Third Amendment to the United States Constitution

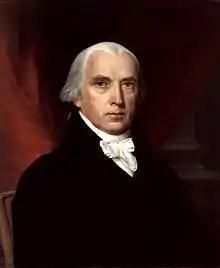
James Madison, drafter of the Bill of Rights

In the 1st United States Congress, following the state legislatures' request, James Madison proposed twenty constitutional amendments based on state bills of rights and English sources such as the Bill of Rights 1689; one of these was a prohibition against quartering troops in private homes. Several revisions to the future Third Amendment were proposed in Congress, which chiefly differed in the way in which peace and war were distinguished (including the possibility of a situation, such as unrest, which was neither peace nor war), and whether the executive or the legislature would have the authority to authorize quartering. However, the amendment ultimately passed Congress almost unchanged and by unanimous vote. Congress reduced Madison's proposed twenty amendments to twelve, and these were submitted to the states for ratification on September 25, 1789.